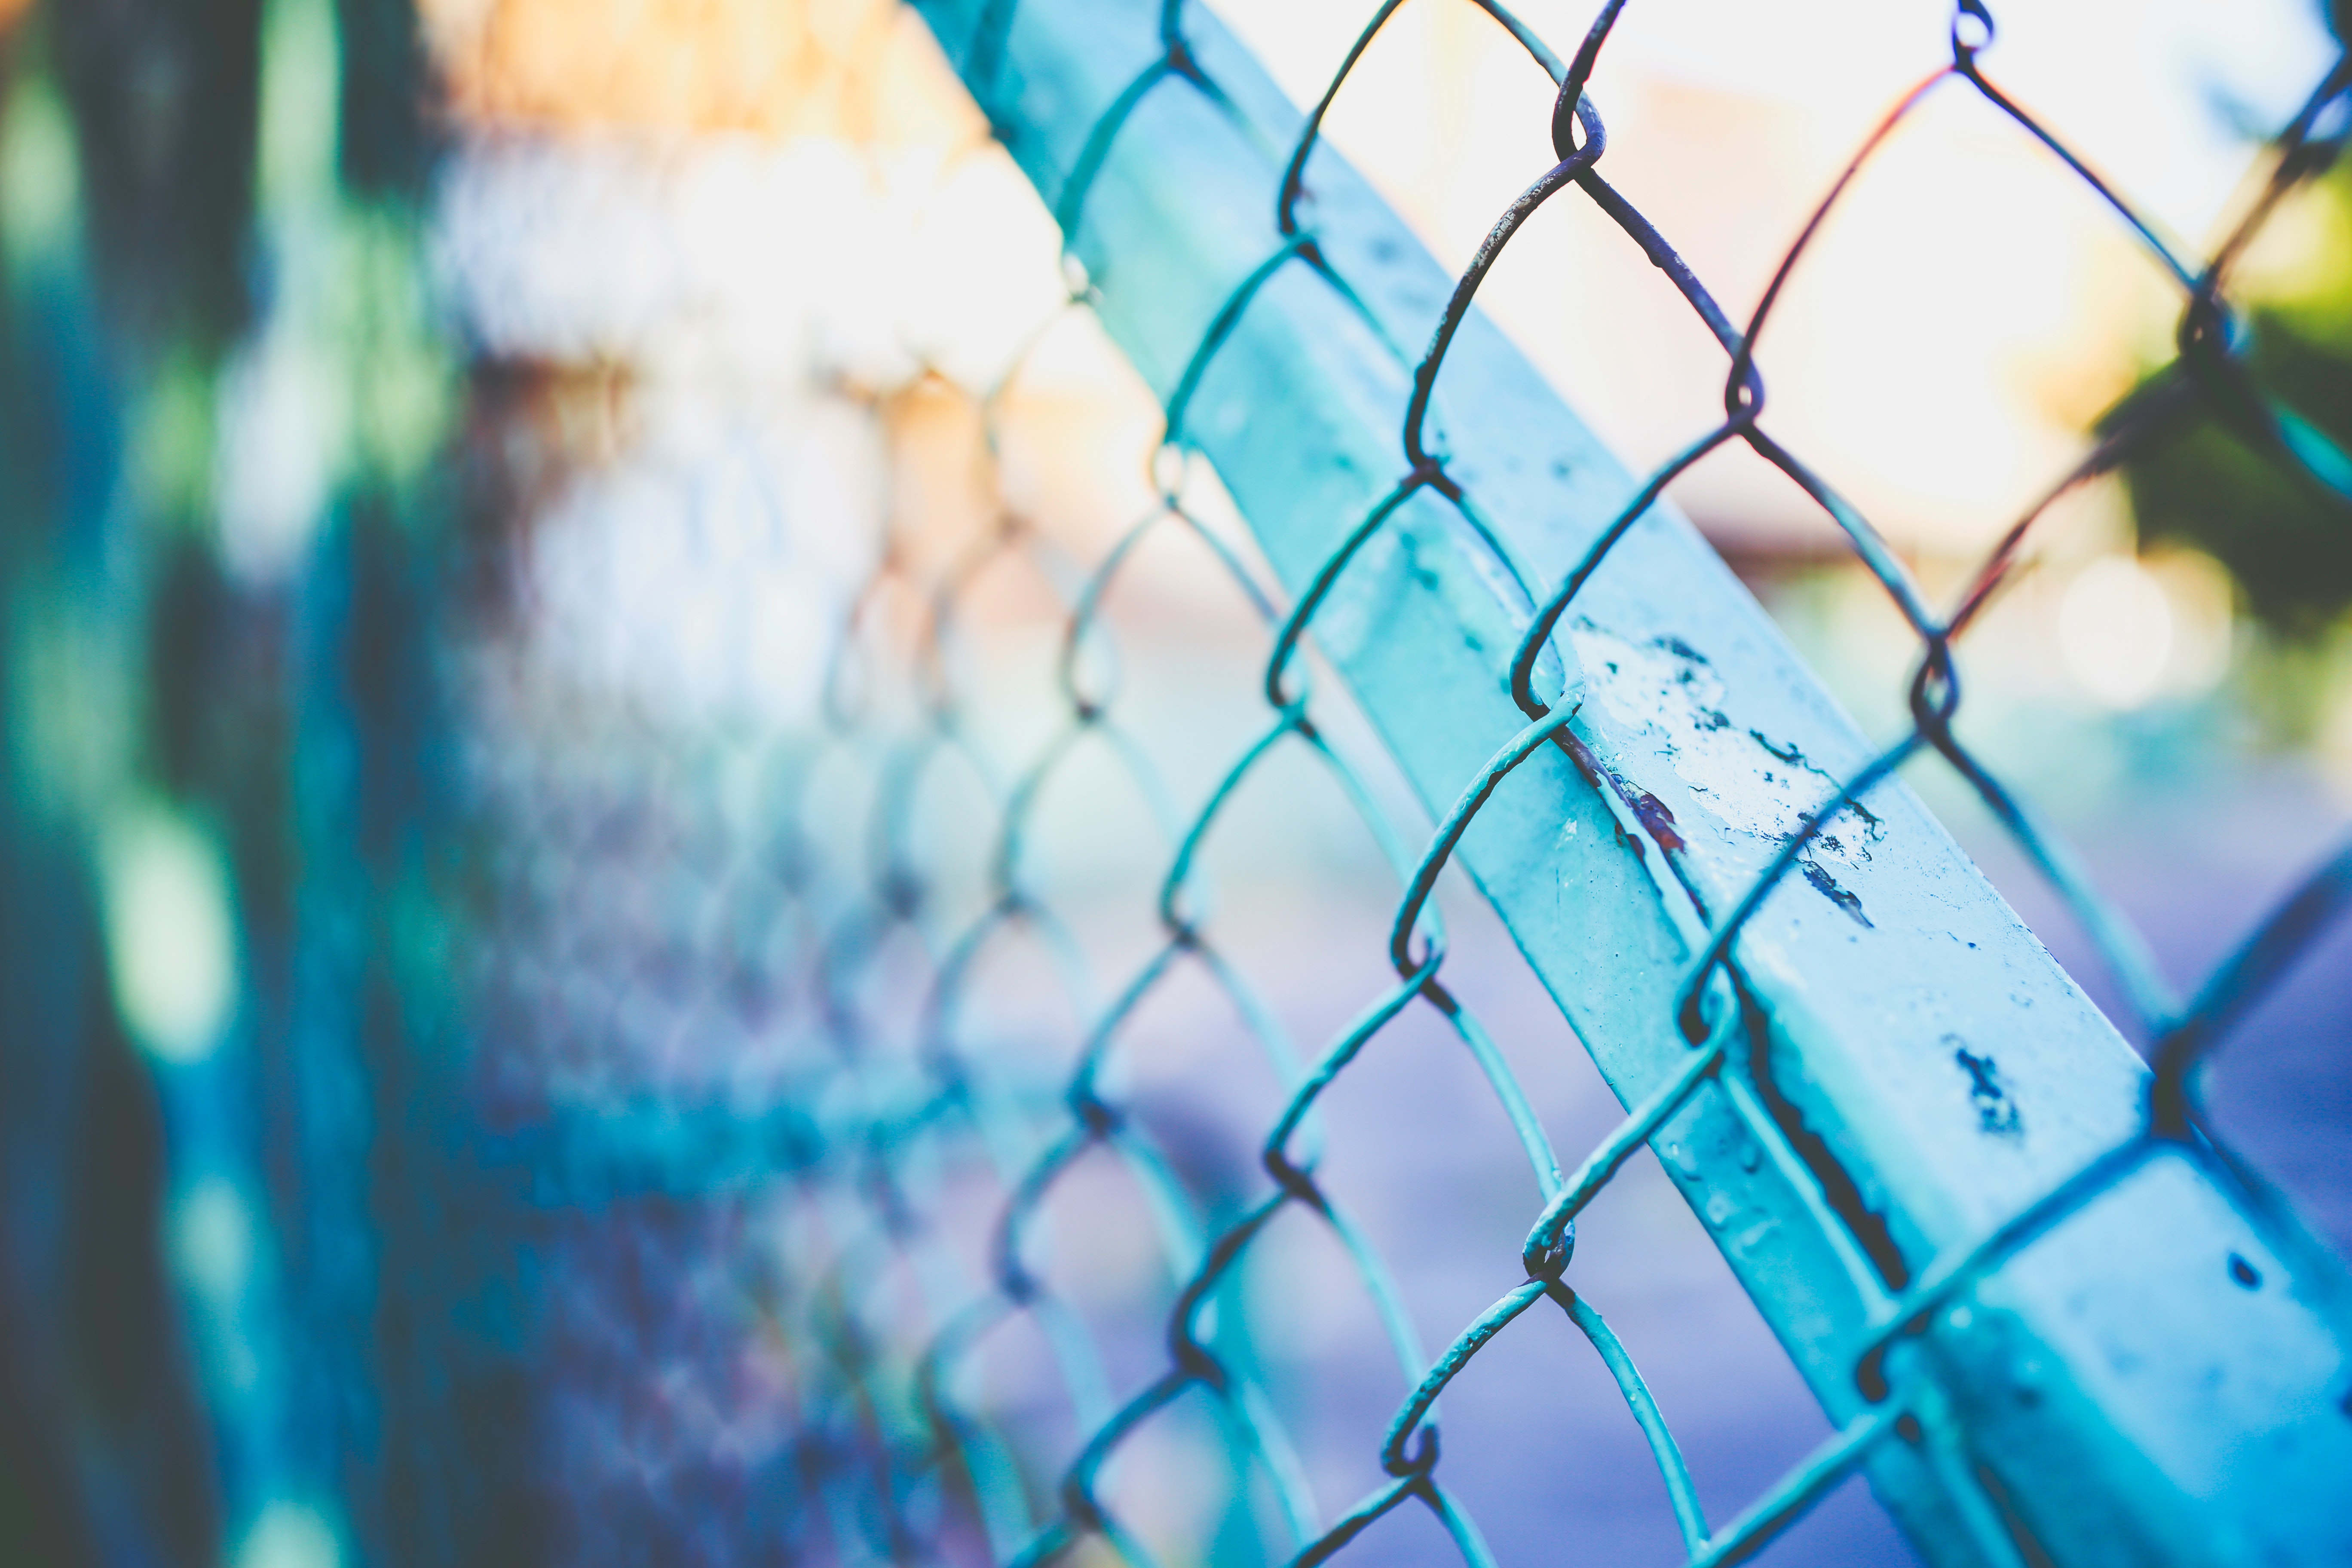
blue, chain link fencing, wire fencing, turquoise, green, net, mesh, fence, glass, metal